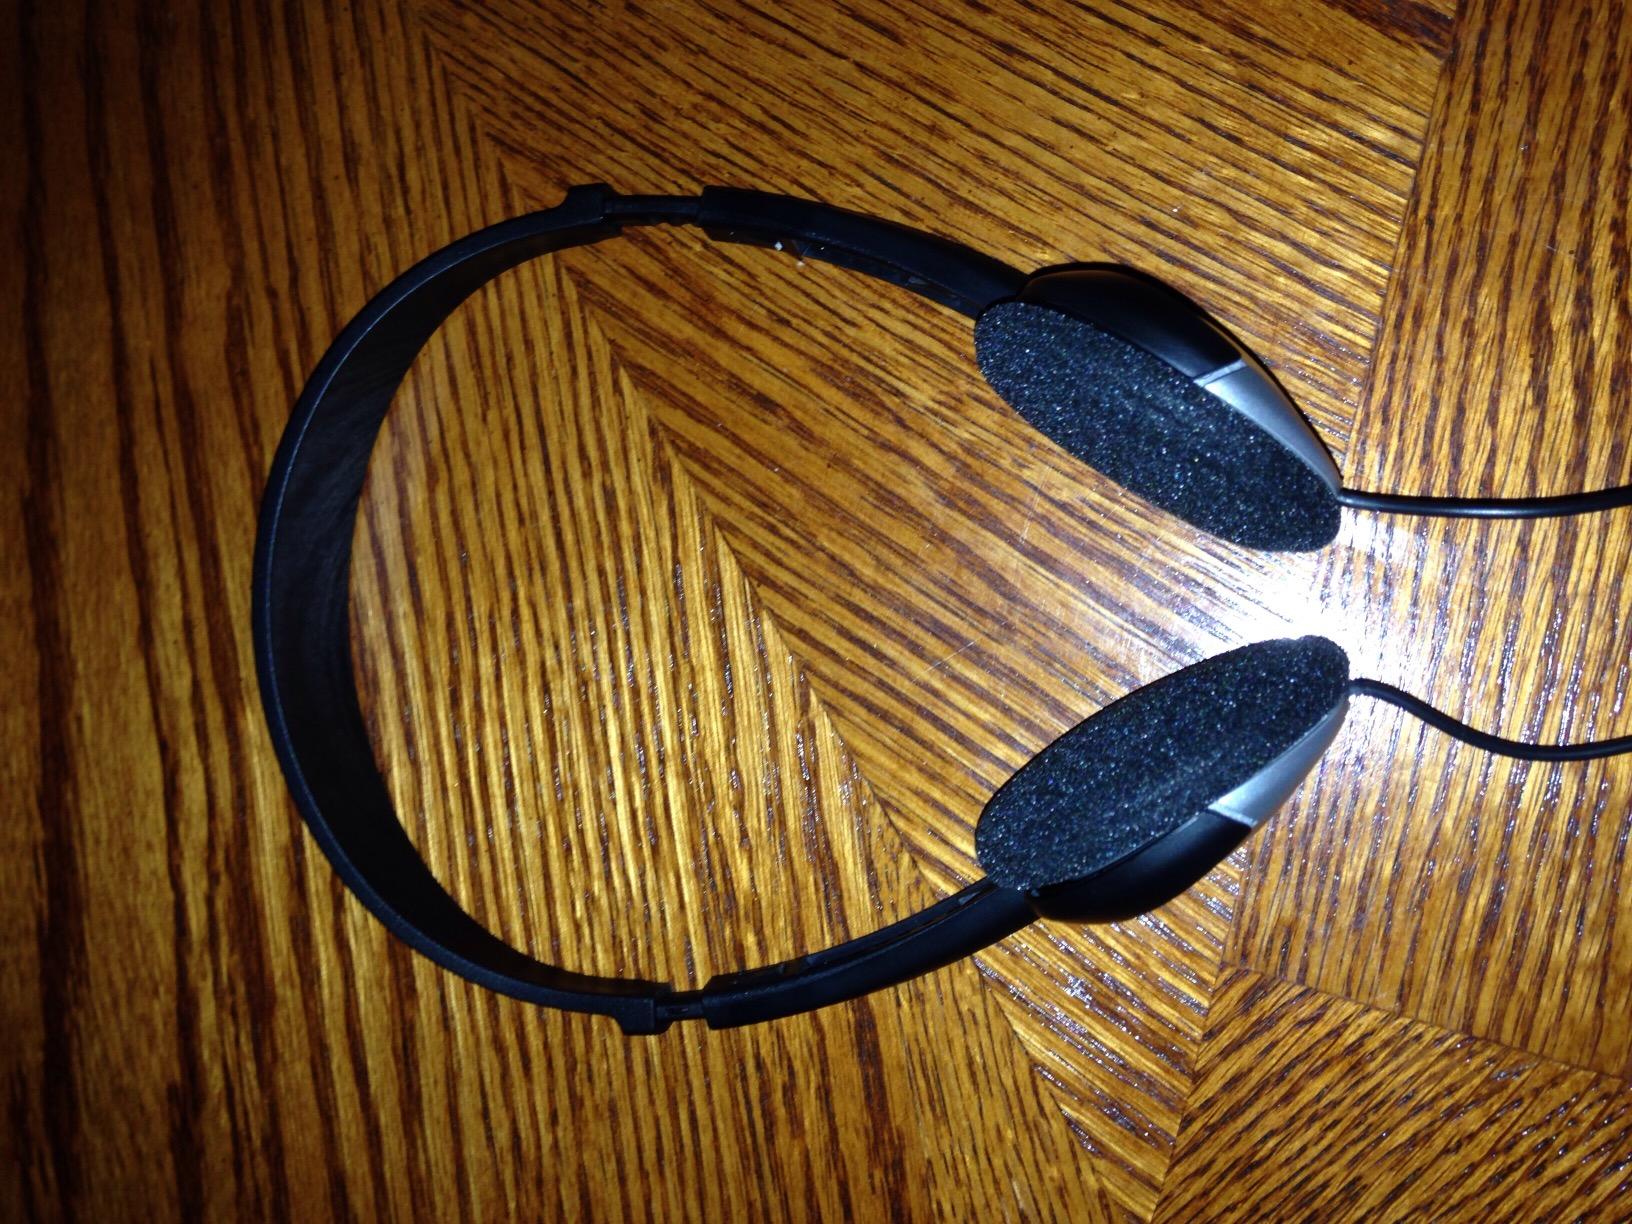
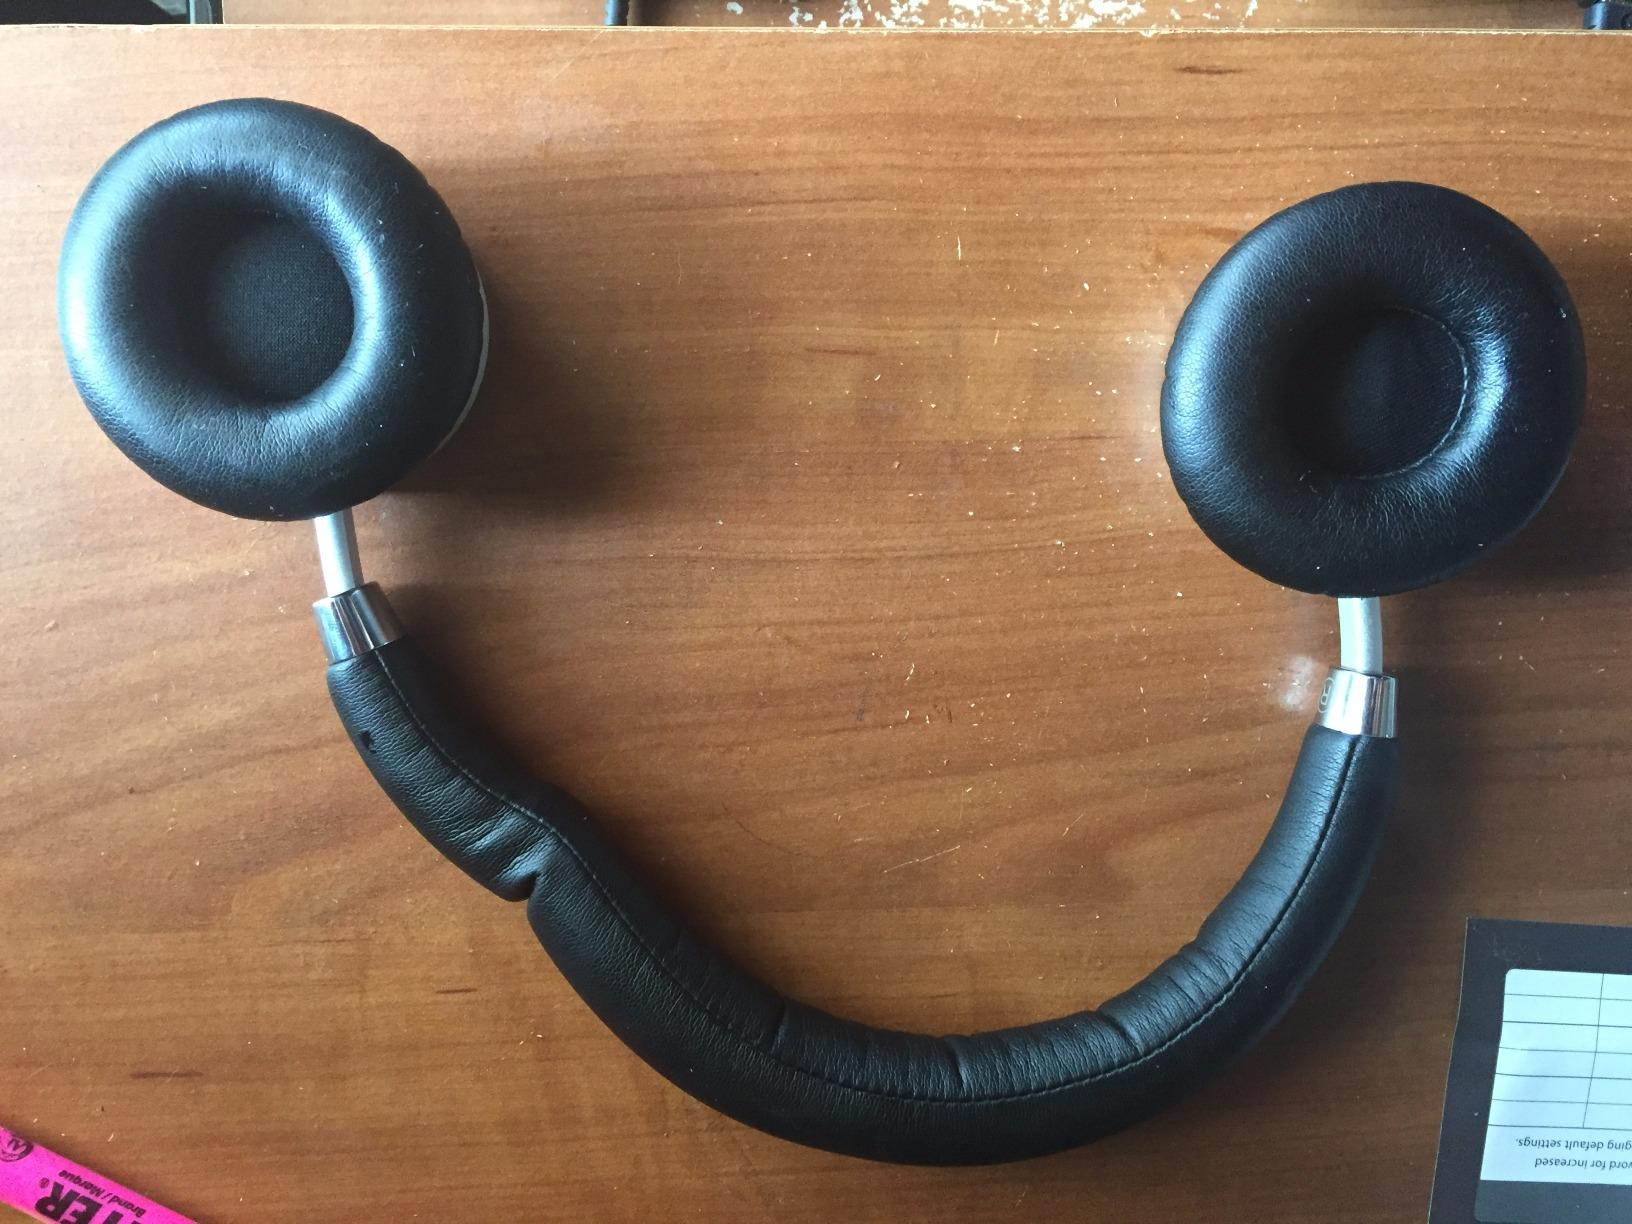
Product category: headphones
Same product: no